Bird visual acuity rendering: 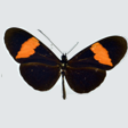
Butterfly visual acuity rendering: 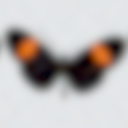
Species: erato
Subspecies: hydara
Sex: female
View: dorsal
Hybrid status: subspecies synonym
Locality: Honda COL TO
Coordinates: 5.2, -74.75